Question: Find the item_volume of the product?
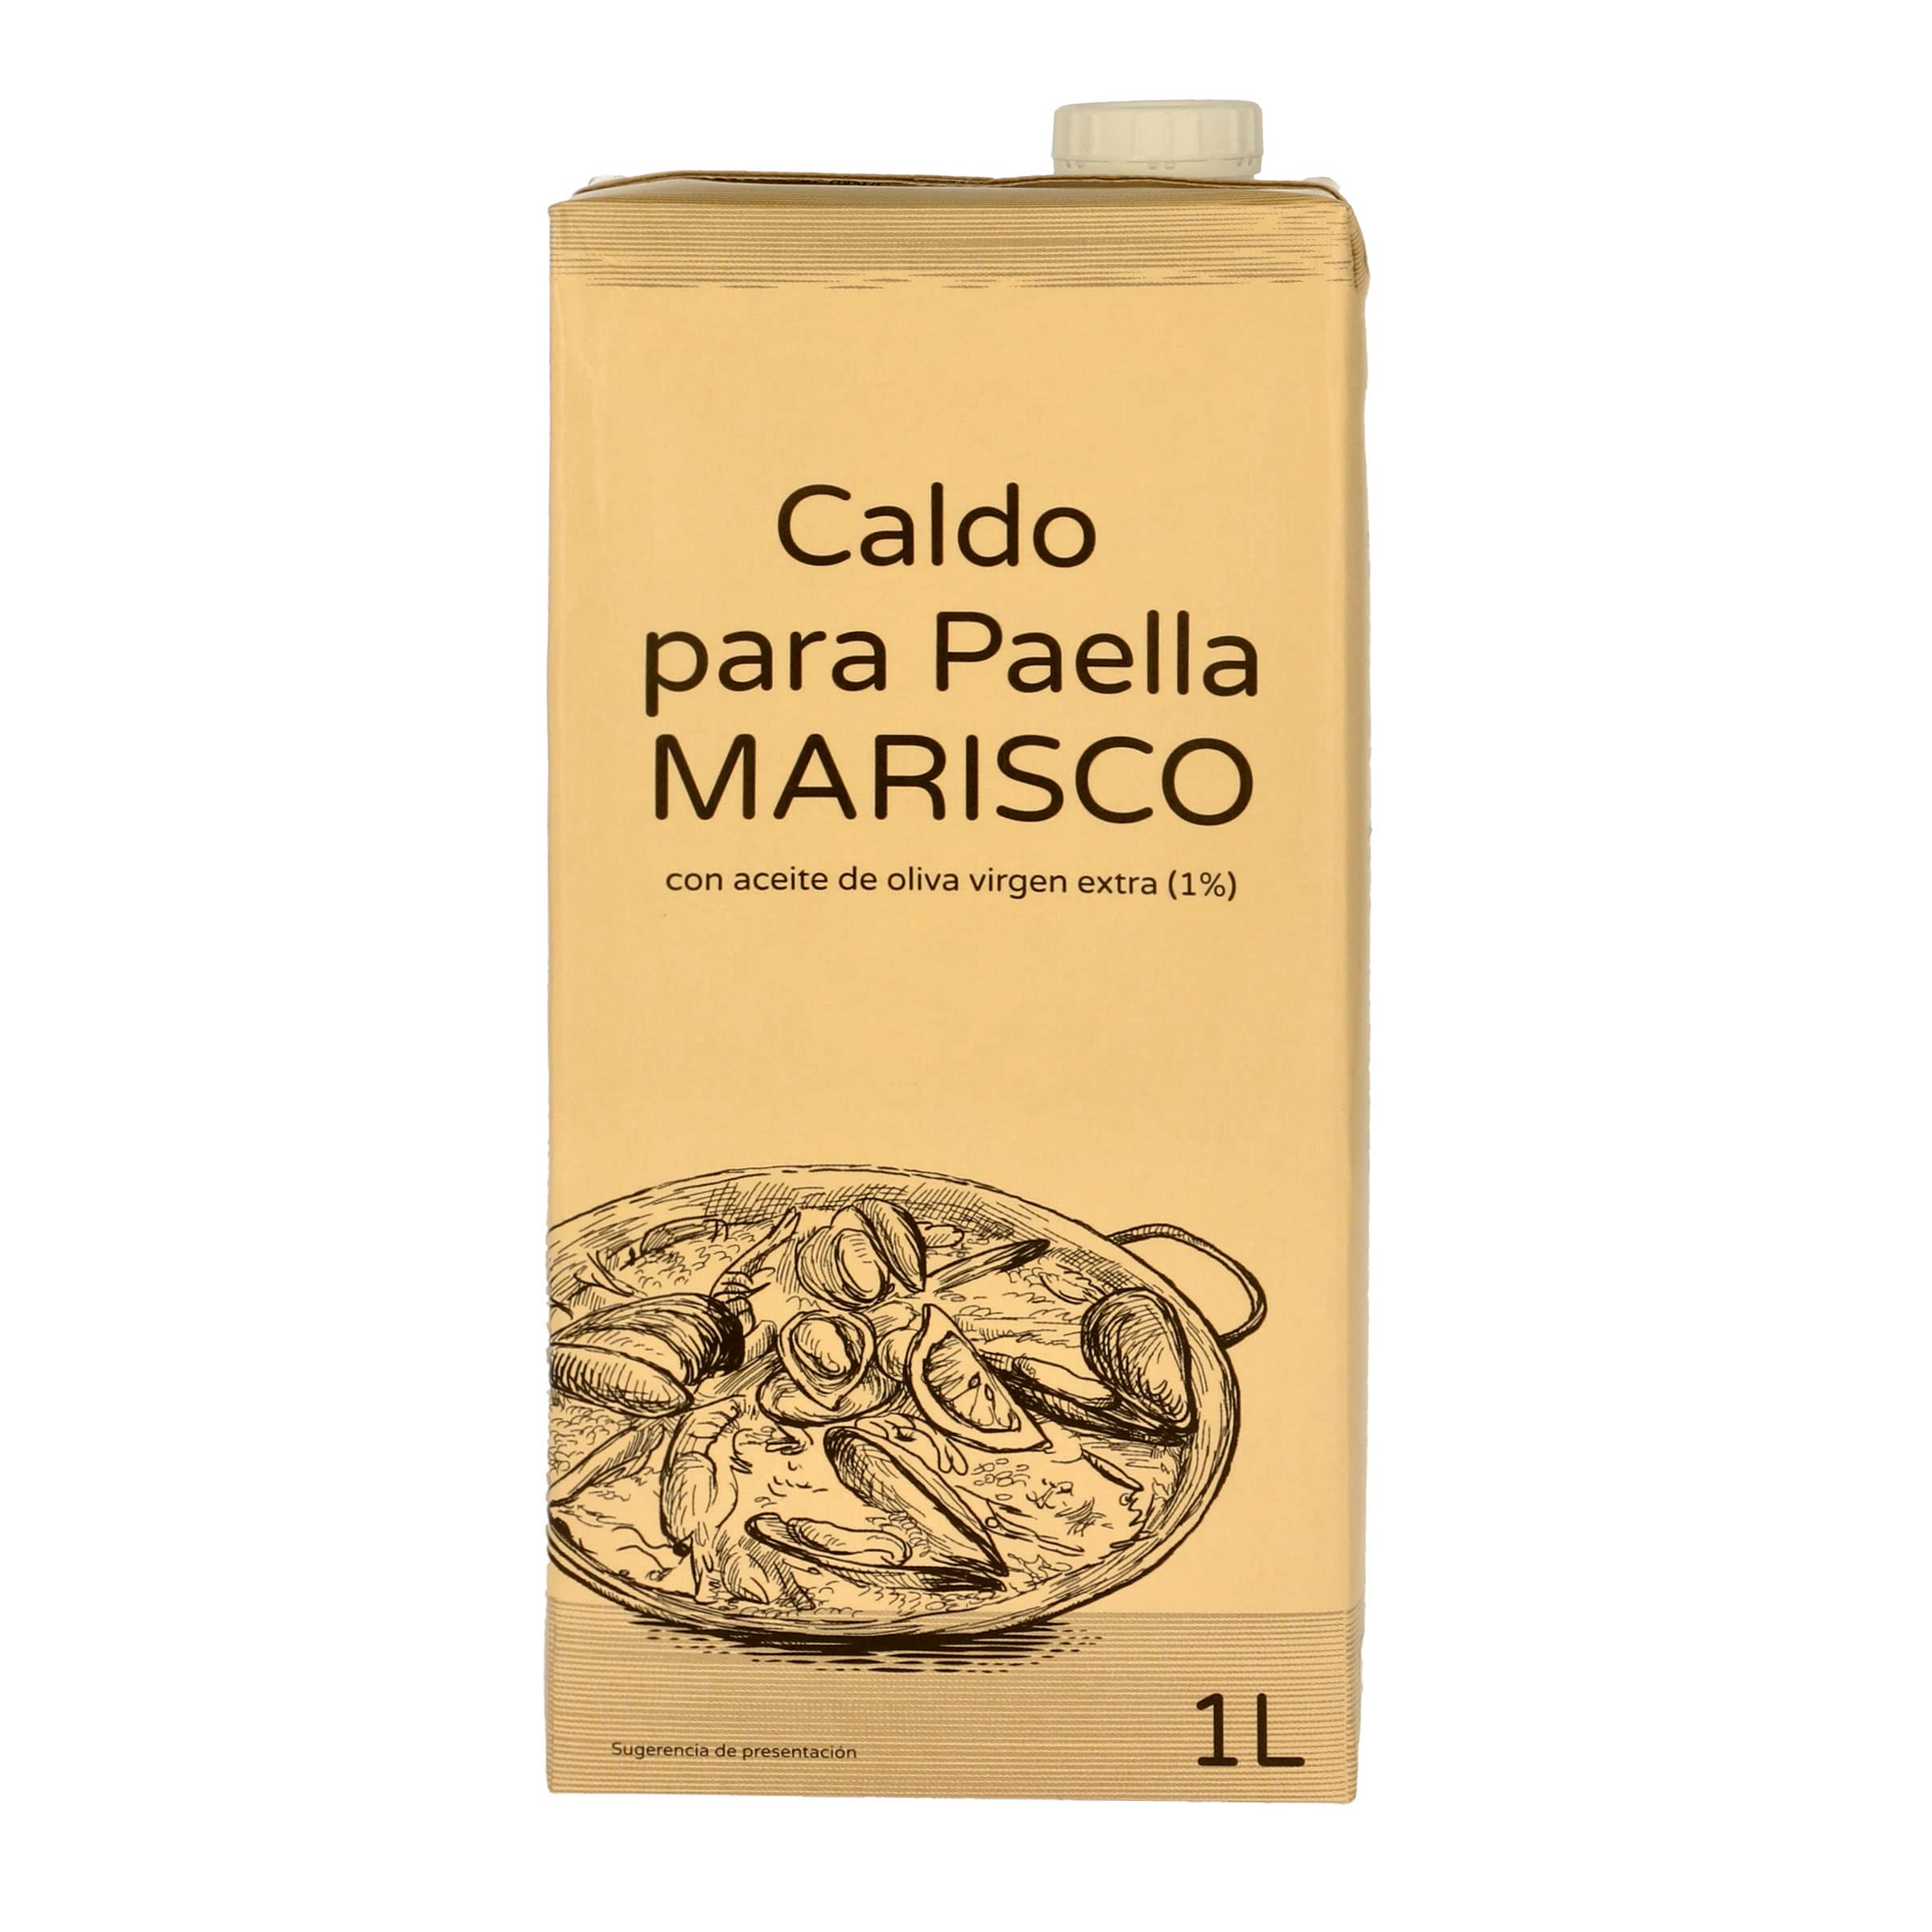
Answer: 1.0 litre